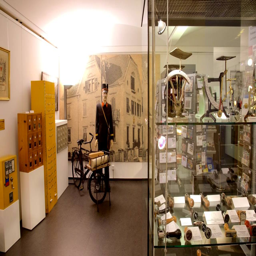
Liechtenstein PostalMuseum